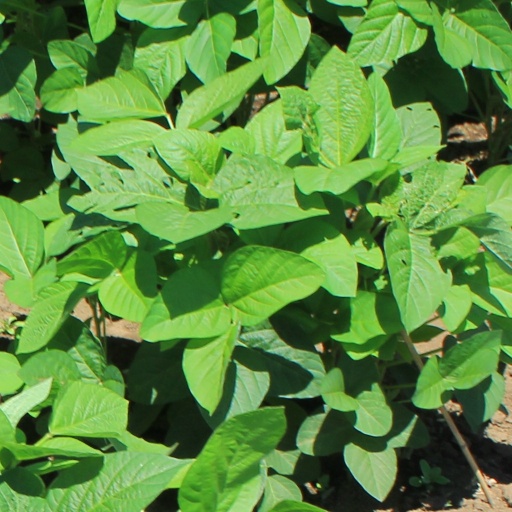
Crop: soybean